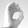
ASL letter: O